Martin von Wagner Museum

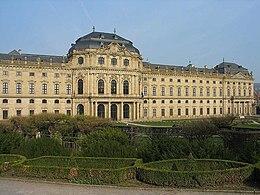
The Würzburg Residence, in which the Museum is located.

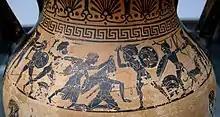
Etruscan black figure amphora in the Museum's collection (L 793)

The Martin von Wagner Museum contains the art collection of the University of Würzburg and has been located in the south wing of the Würzburg Residence since 1963. It is among the largest university museums in Europe.